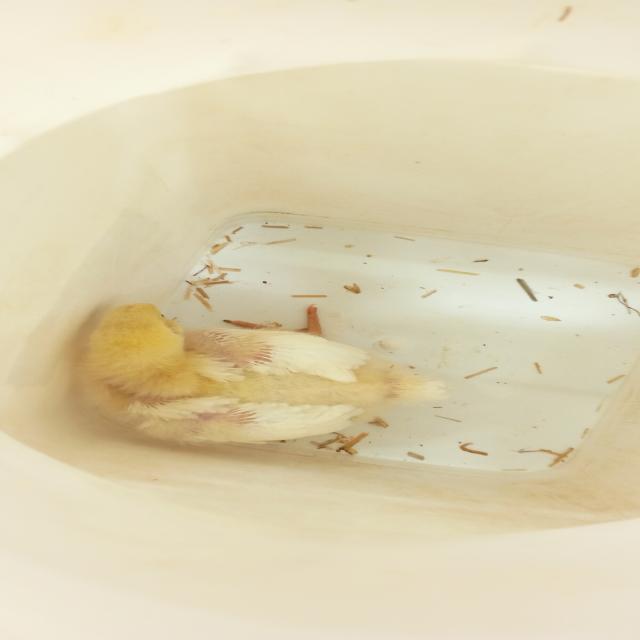
Weight: 358 g